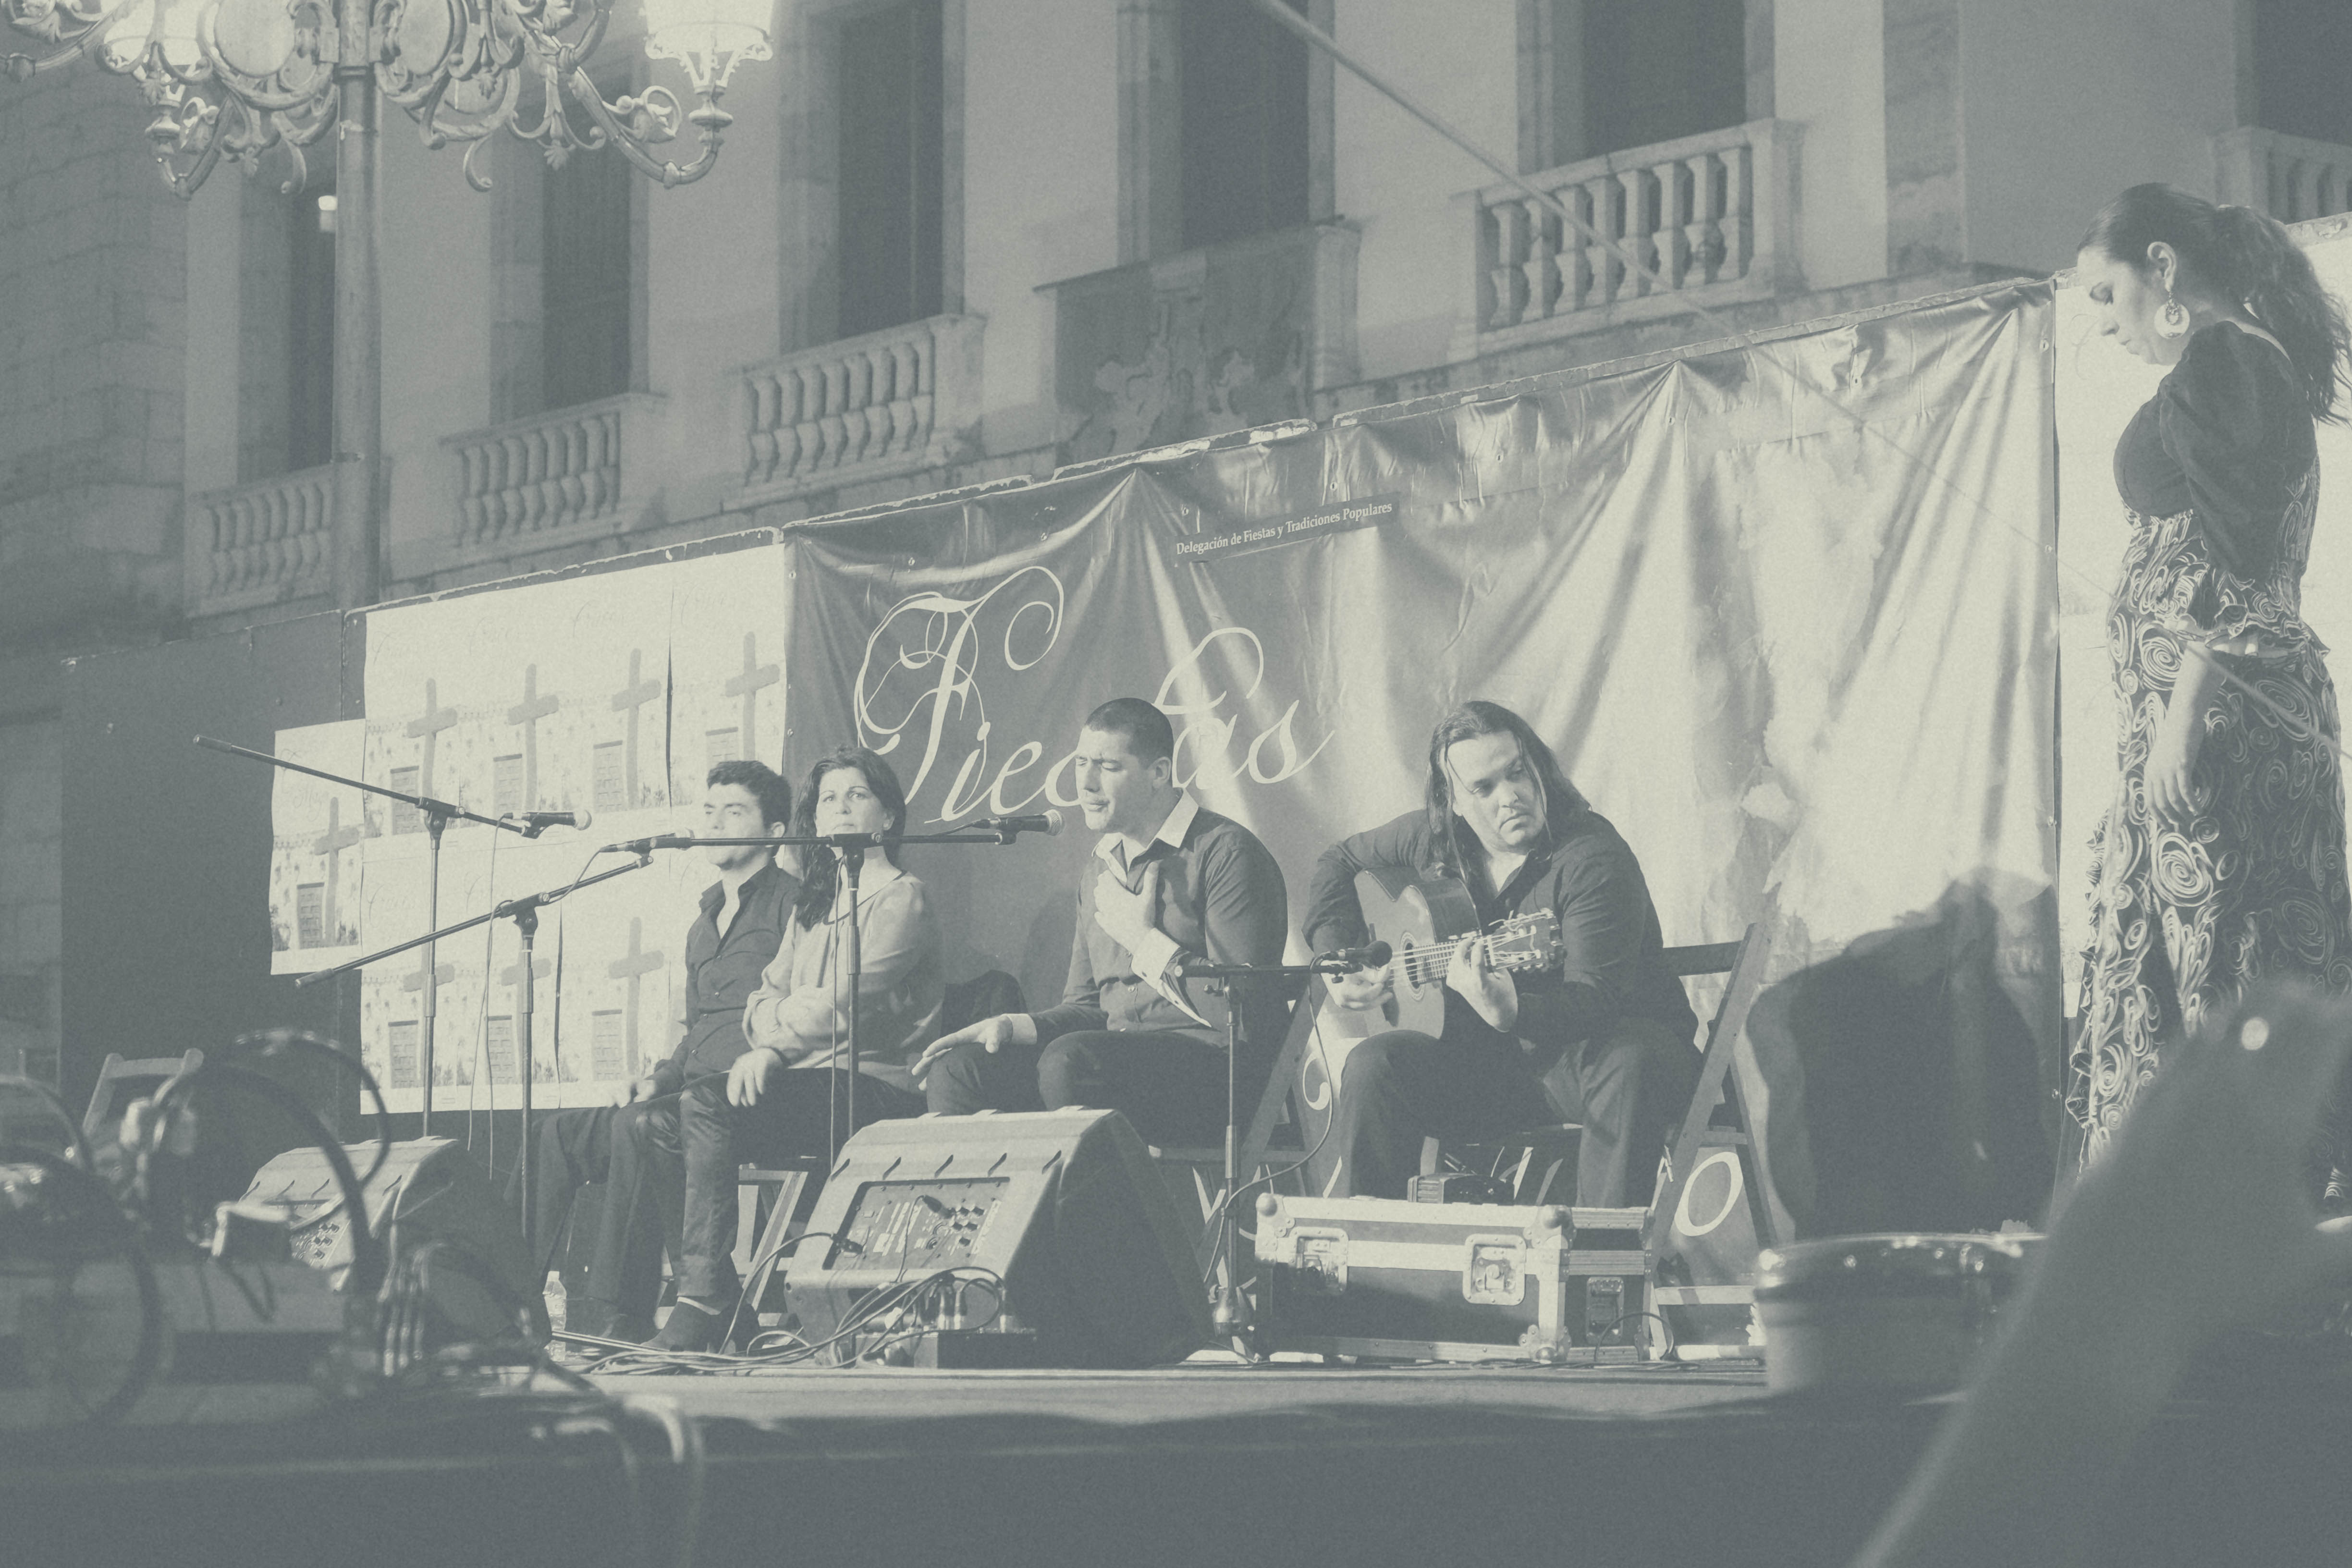
black and white, street, photography, urban, monochrome, bw, blackwhite, art, photograph, andalusia, flamenco, shape, cordoba, blackadnwhite, monochrome photography